Gabriel Pleydell

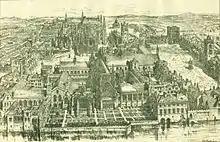
Victorian depiction of the 16th-century Palace of Westminster, where Parliament met

He married Anne Stockes, a daughter of Henry Stockes of Sussex, by whom he had two surviving children: